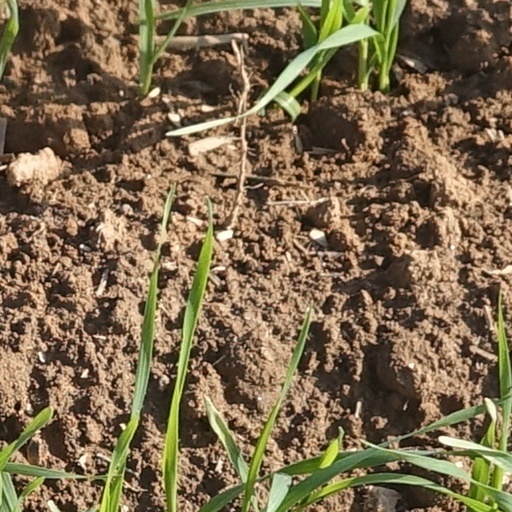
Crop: wheat